Berbers and Islam

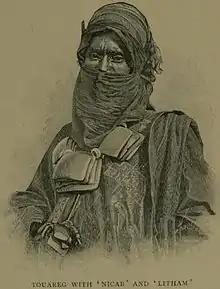
Tuareg from Timbuktu; hung with amulet bags.

Islamic armies conquered Iberia "under the suzerainty of the Arab Caliph of Damascus Abd al-Malik and his North African Viceroy, Musa ibn Nusayr." The invasion of Iberia was made up of two Islamic armies, crossing the sea from Africa. The first was led by Tariq ibn Ziyad (thought by researchers to be a Berber) in 711 A.D. A second army led by Musa ibn Nusayr followed in 712 A.D. The invasion combined approximately 10000 Berbers and 3000 Arabs (numbers are approximate and sources without specific numbers say "completely the Berbers with only a few Arabs" or "chiefly of Berbers and slaves, very few only being genuine Arabs."